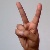
The image shows a hand gesture representing the letter 'V' in Indian Sign Language.